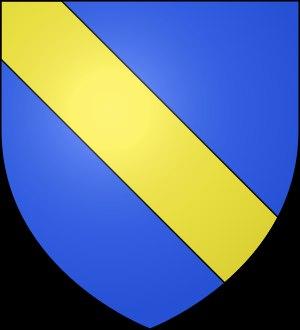
Jacques de Molay, né entre 1244 et 1249 à Molay, village de l'actuelle Haute-Saône en Franche-Comté et mort à Paris le 11 mars 1314 ou 18 mars 1314, fut le 23ᵉ et dernier maître de l'ordre du Temple.